Viral transformation

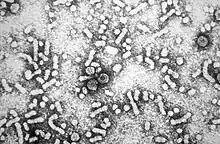
Figure 1: Hepatitis-B virions

Viral transformation can occur both naturally and medically. Natural transformations can include viral cancers, such as human papillomavirus (HPV) and T-cell Leukemia virus type I. Hepatitis B and C are also the result of natural viral transformation of the host cells. Viral transformation can also be induced for use in medical treatments.